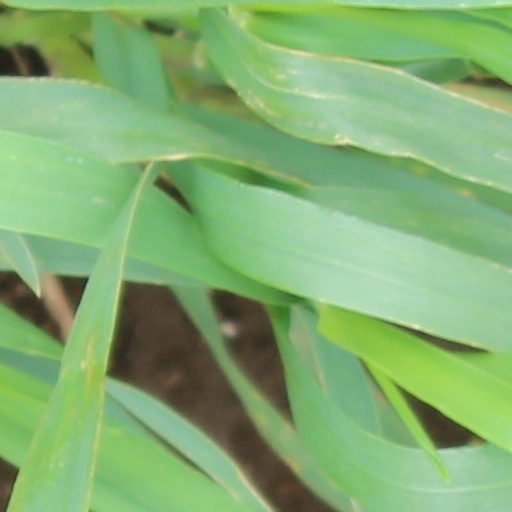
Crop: wheat